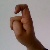
The image shows a hand gesture representing the letter 'X' in Indian Sign Language.